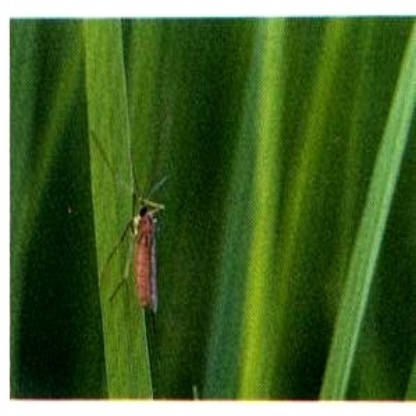
Nhãn: Sâu năn ( Muỗi hành )(Rice Gall Midge)